History of Derbyshire

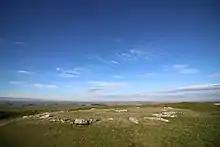
Arbor Low henge

Paleolithic remains of human settlement have been discovered at Creswell Crags (between Chesterfield and Worksop), in Dowel Cave and Fox Cave near Buxton and in Ash Tree Cave and Langwith Cave near Bolsover. The finds in the caves at Creswell Crags gorge include ancient rock art, stone axes and bones from hyena and woolly rhinoceros.